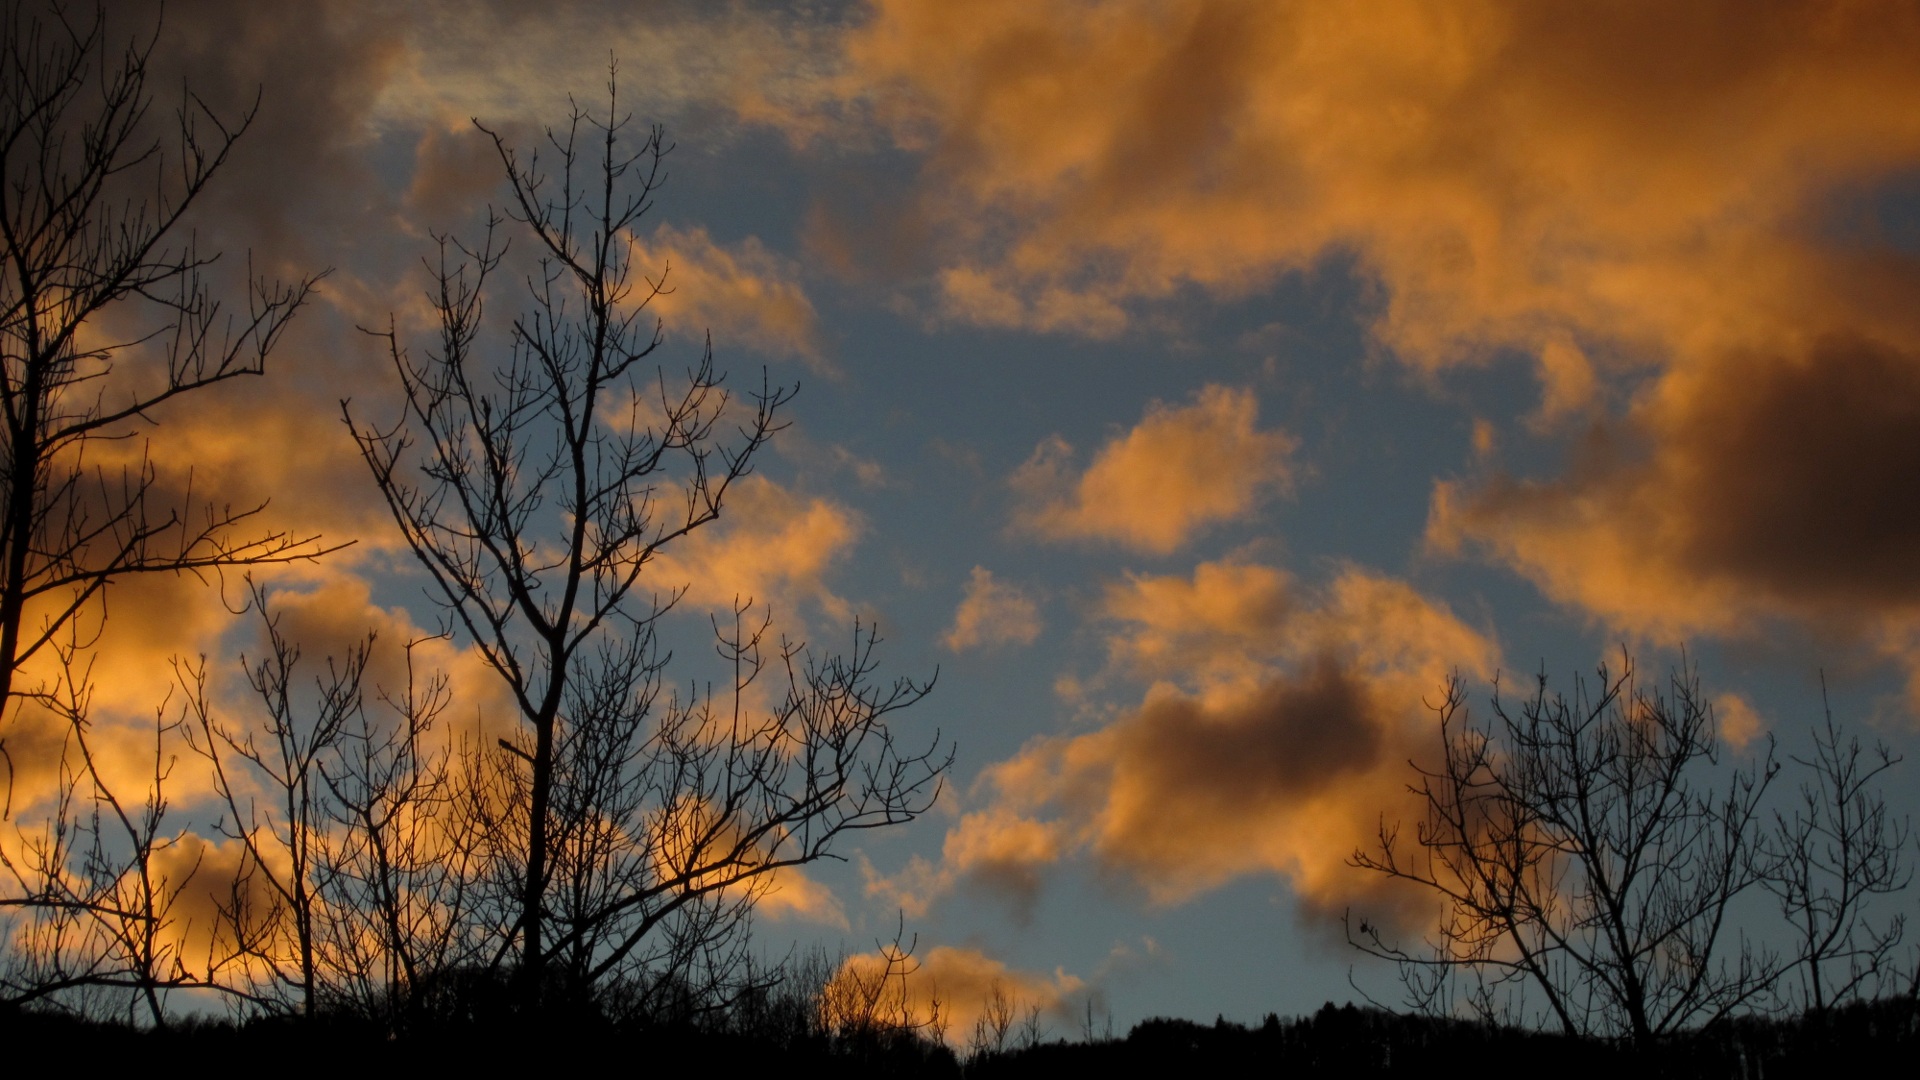
tree, nature, branch, cloud, sky, sunrise, sunset, sunlight, morning, dawn, atmosphere, dusk, evening, peaceful, autumn, blue, yellow, clouds, afterglow, meteorological phenomenon, red sky at morning